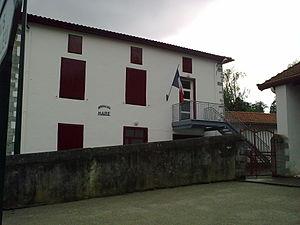
Uhart-Mixe, France
Uhart-Mixe est une commune française située dans le département des Pyrénées-Atlantiques, en région Nouvelle-Aquitaine.